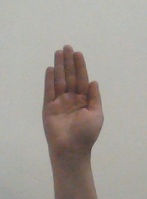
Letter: seen